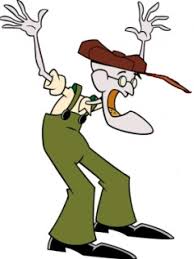
Portrait style: Cartoon Portrait